Lorazepam

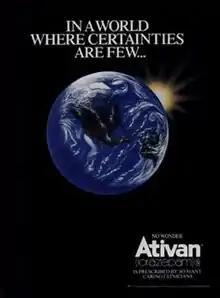
1987 advertisement. "In a world where certainties are few...no wonder Ativan is prescribed by so many caring clinicians."

Pure lorazepam is an almost white powder that is nearly insoluble in water and oil. In medicinal form, it is mainly available as tablets and a solution for injection, but, in some locations, it is also available as a skin patch, an oral solution, and a sublingual tablet.